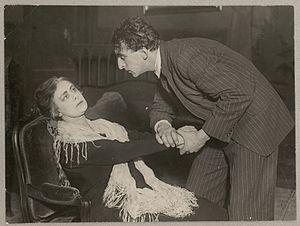
Les Revenants est une pièce de théâtre en trois actes d'Henrik Ibsen publiée en 1881 et créée en norvégien en 1882 à l'Aurora Turner Hall de Chicago puis le 22 août 1882 au Stads Theater d'Hälsingborg en Suède dans une mise en scène d'August Lindberg.
Henrik Bentzon était un acteur danois.